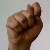
The image shows a hand gesture representing the letter 'T' in Indian Sign Language.